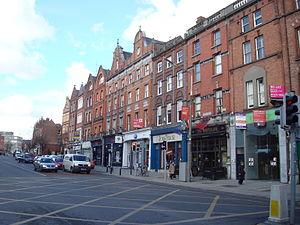
Baggot Street est une rue de Dublin.